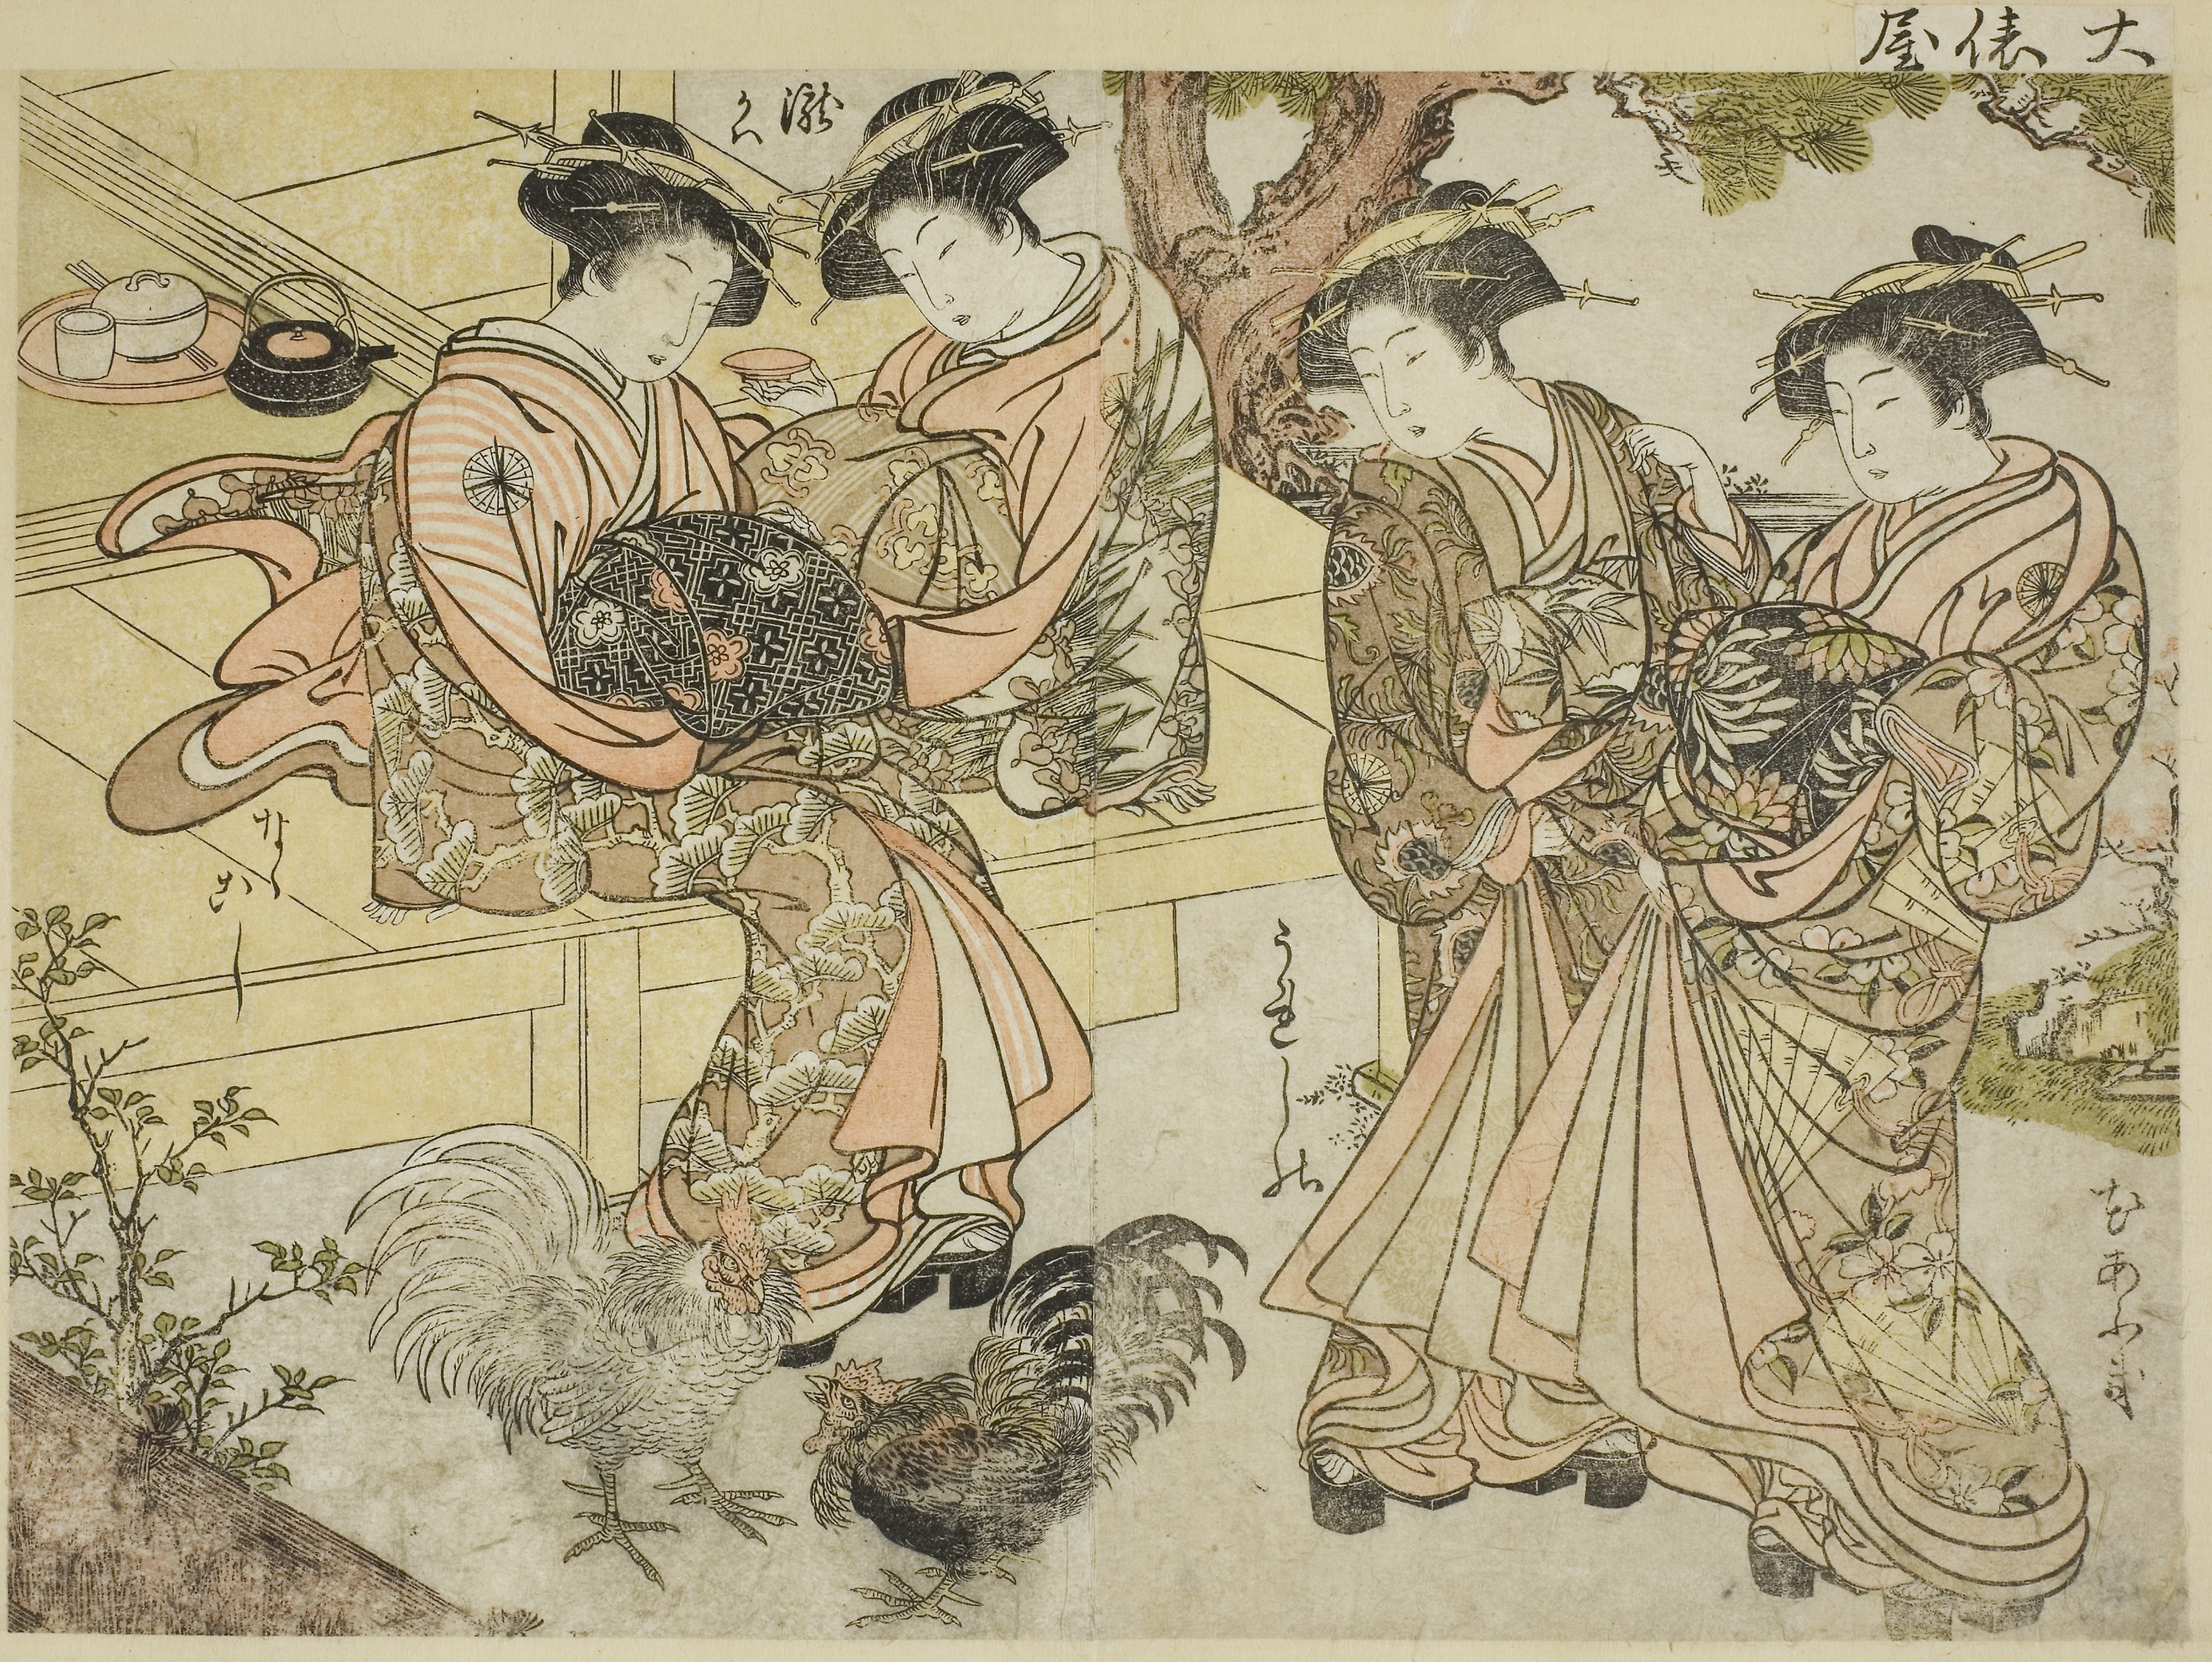
art, illustration, costume design, Victorian fashion, fashion, textile, drawing, painting, pattern, fictional character, style, mythology